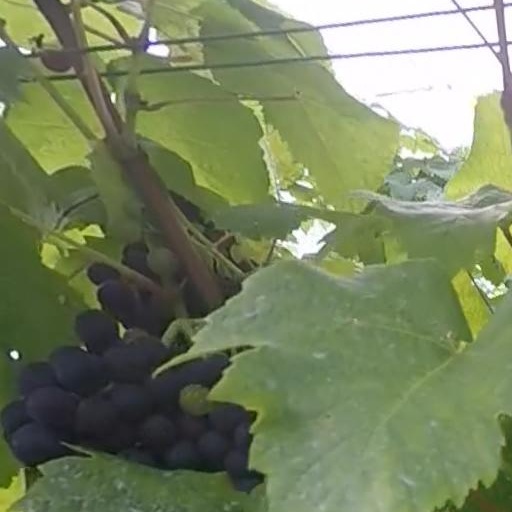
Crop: grape